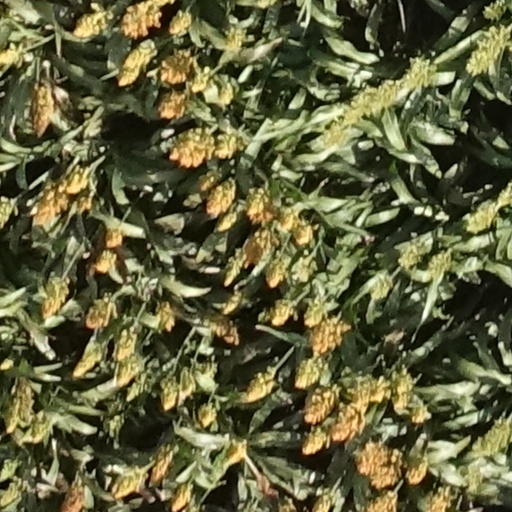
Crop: sorghum